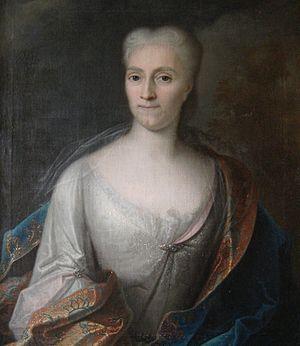
La famille von Brockdorff est une famille de la noblesse immémoriale du Holstein et tire son origine des terres de Brokdorf, aujourd'hui dans l'arrondissement de Steinburg.
Anne-Constance de Brockdorff, comtesse de Cosel, née le 17 octobre 1680 à Depenau, morte le 31 mars 1761 à Stolpen, est la fille du colonel Joachim de Brockdorff de Deppenau, officier au service du Danemark. Elle fut la maîtresse et favorite d'Auguste II, prince saxon devenu roi de Pologne en 1697.